Lockheed SR-71 Blackbird

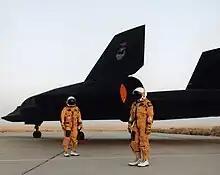
The crew of a NASA Lockheed SR-71 Blackbird standing by the aircraft in their pressurized flight suits, 1991

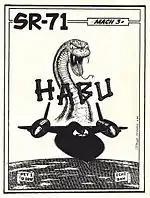
Early project Habu logo

Flying at meant that crews could not use standard masks, which could not provide enough oxygen above . Specialized protective pressurized suits were produced for crew members by the David Clark Company for the A-12, YF-12, M-21 and SR-71. Furthermore, an emergency ejection at Mach 3.2 would subject crews to temperatures of about ; thus, during a high-altitude ejection scenario, an onboard oxygen supply would keep the suit pressurized during the descent.